Awaswas

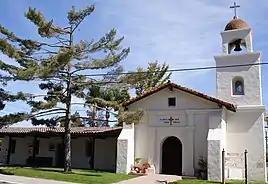
Reduced scale reconstruction of the 1795 Mission Santa Cruz Parish Chapel.

The slow conversion of the Awaswas began after the founding of Mission San Francisco de Asís in October 1776 and Mission Santa Clara de Asís in June 1777. Quiroste people appear among the early San Francisco Peninsula coastal groups baptized at Mission San Francisco, starting in 1787 and 1788.